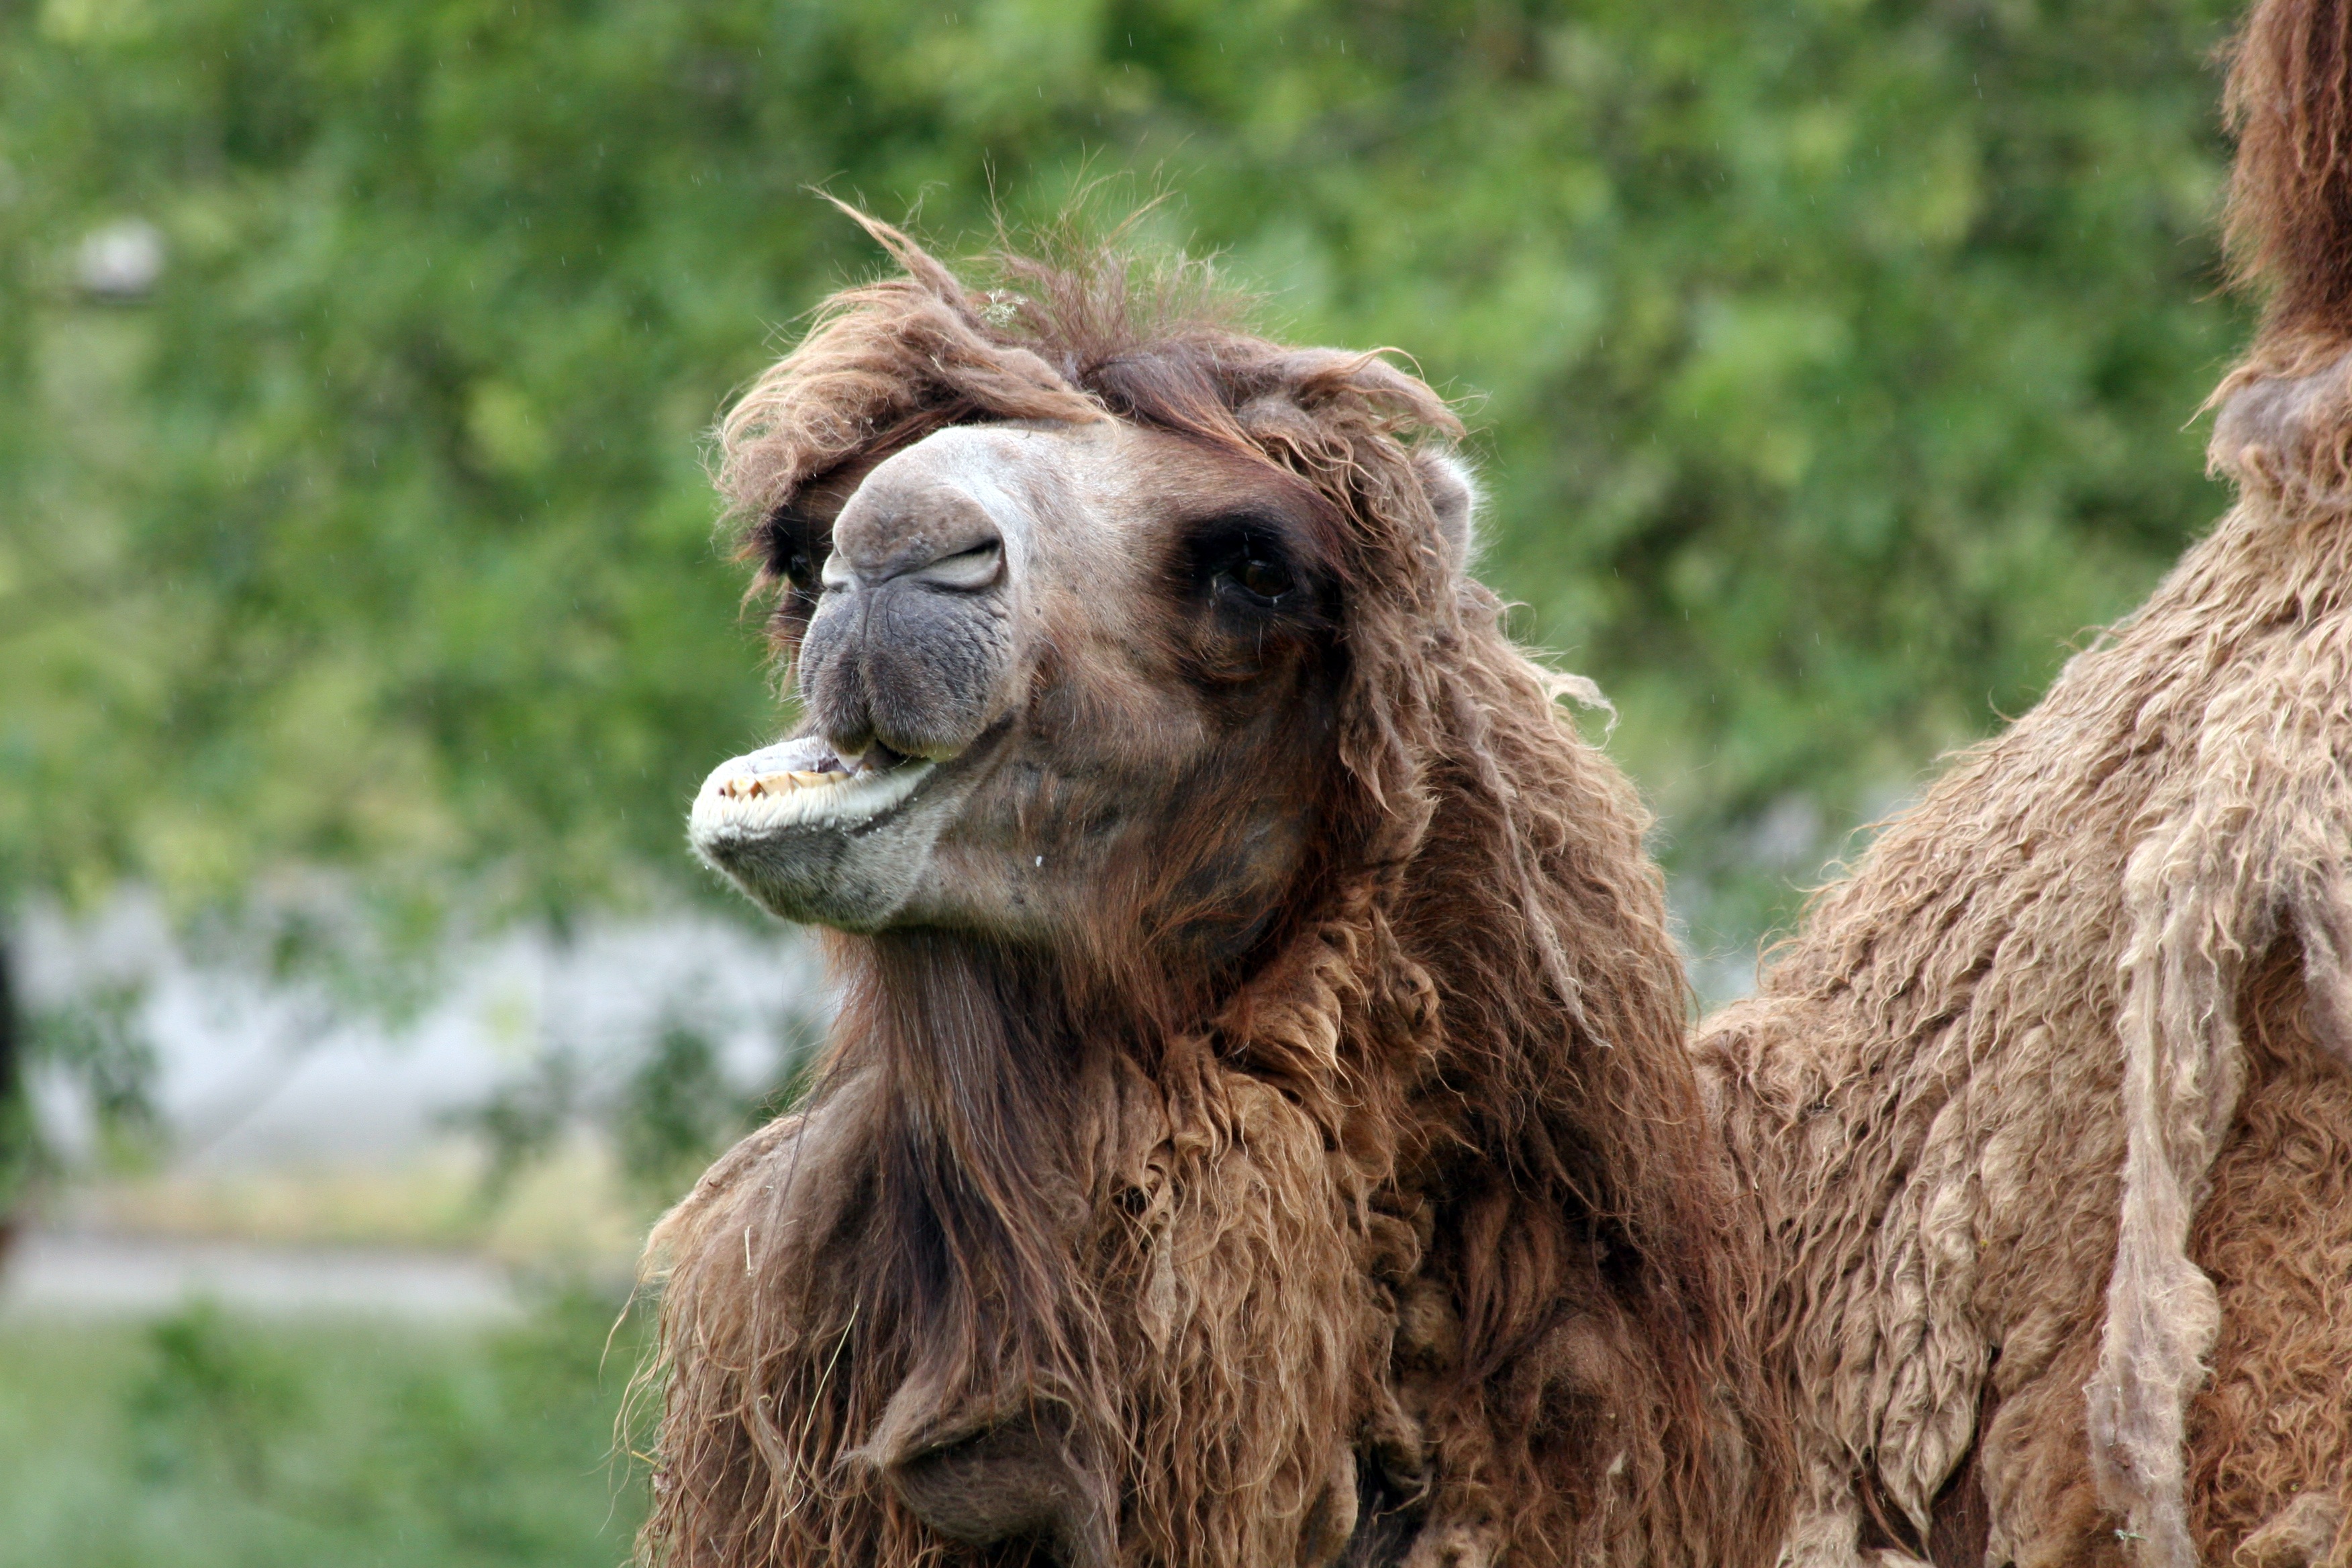
nature, wilderness, animal, wildlife, wild, camel, mammal, fauna, smile, vertebrate, habitat, safari, camel like mammal, arabian camel